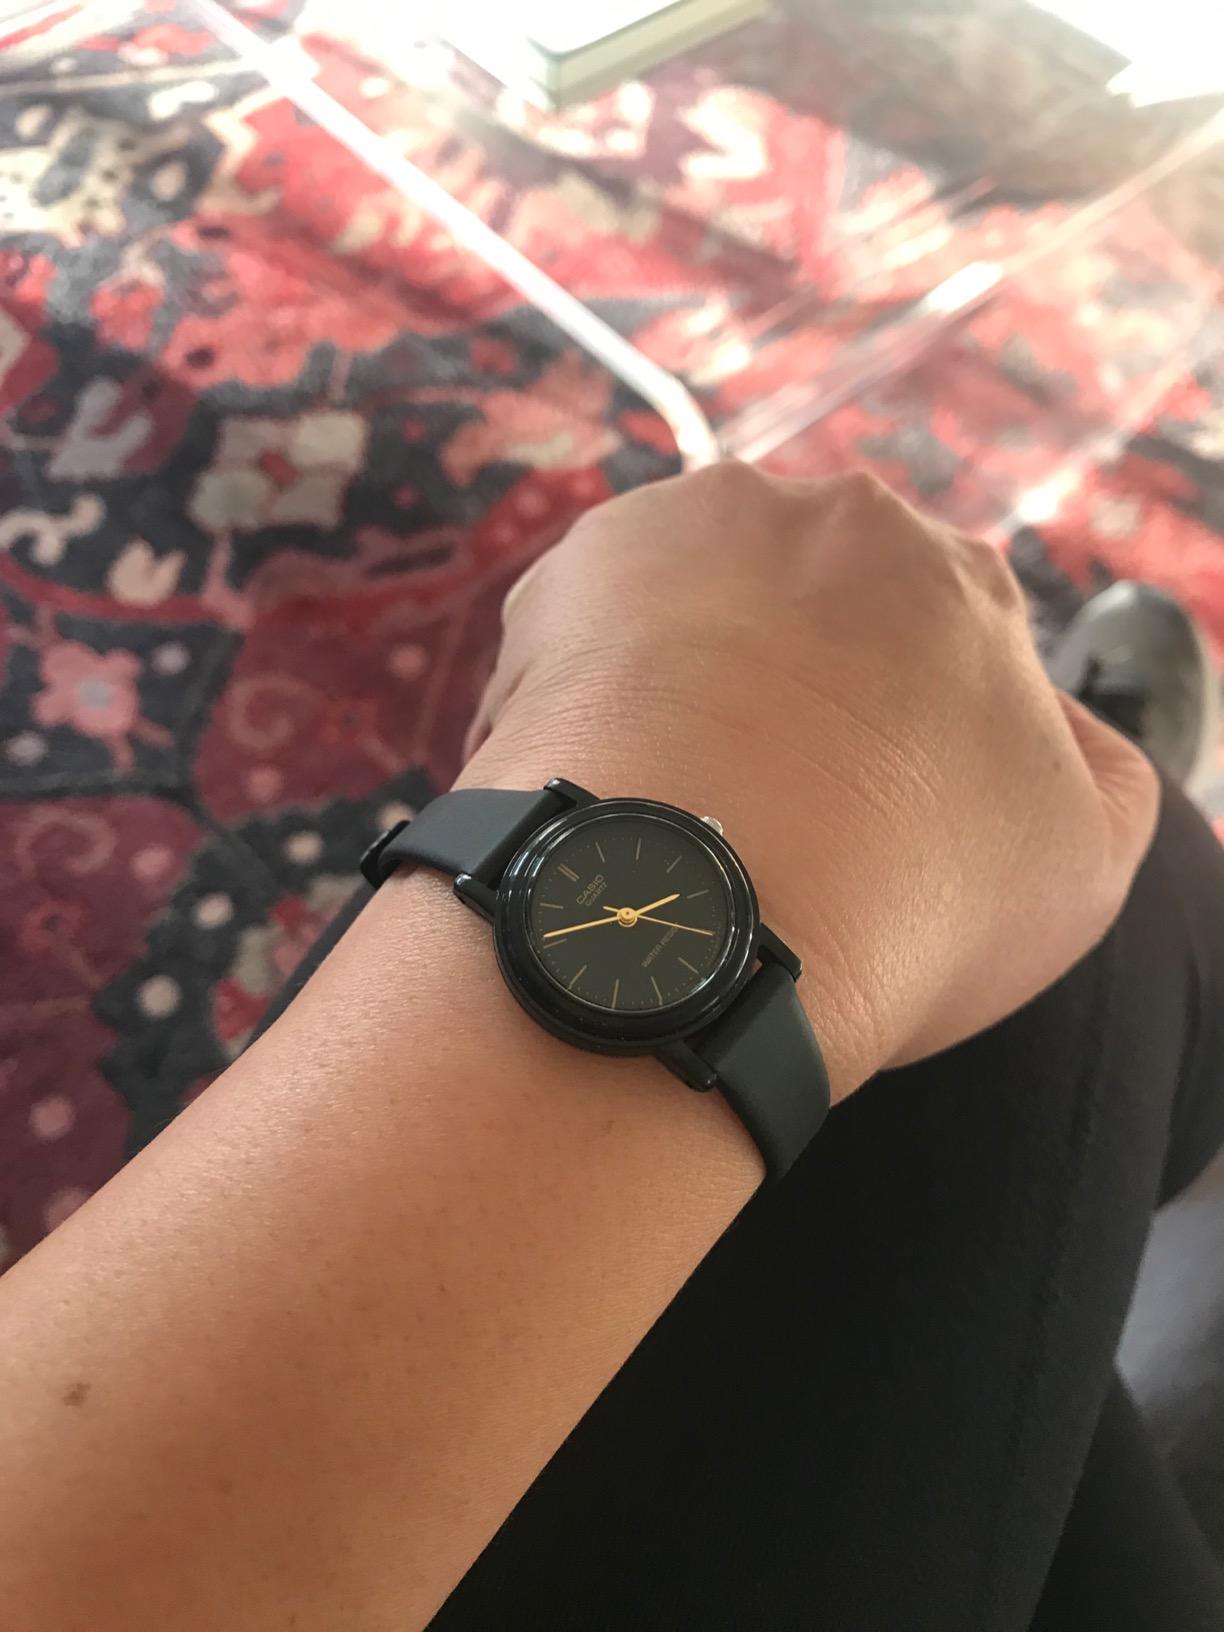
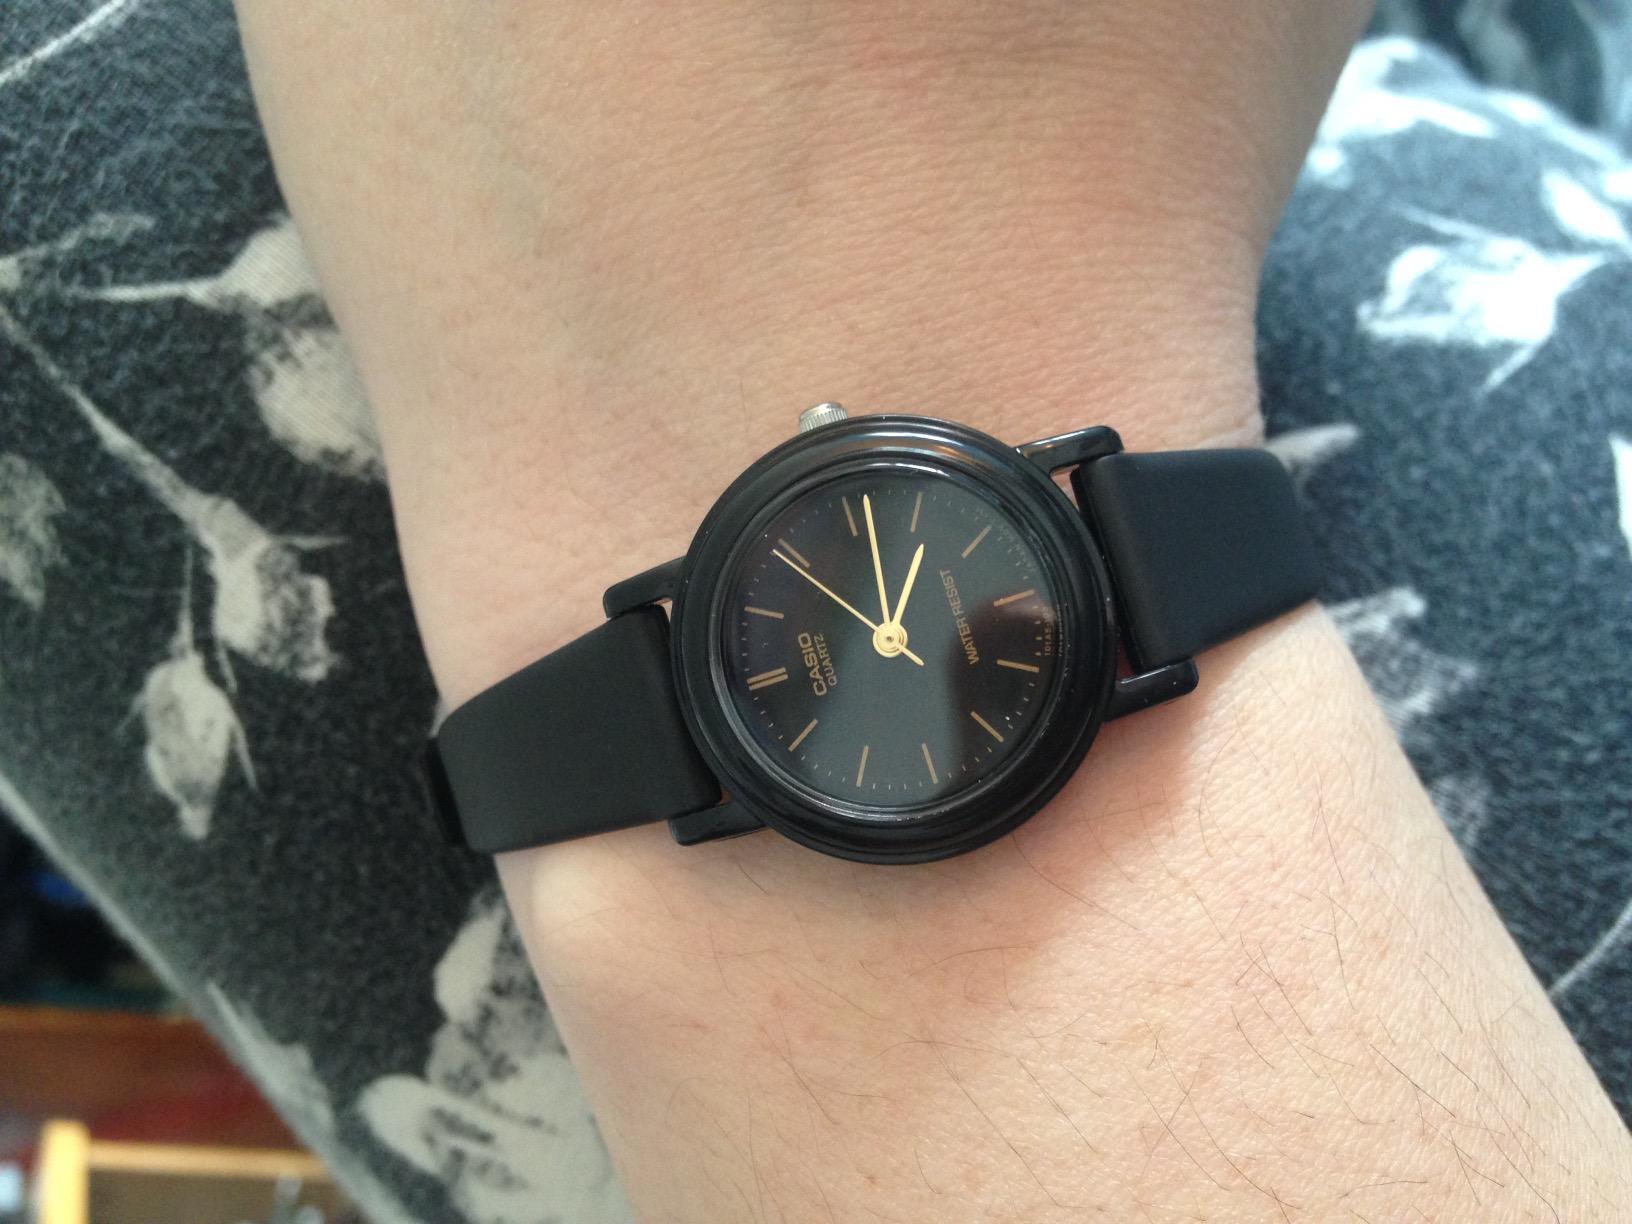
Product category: accessories_watch
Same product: yes